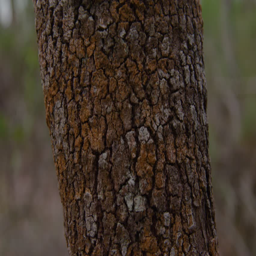
a macro shot of a tree trunk .